Rose Hill, Manhattan

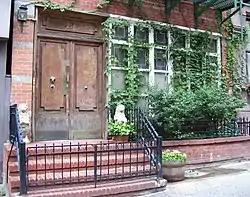
218 East 25th Street

According to a historical genealogical source, the first "Rose Hill" was the farm acquired from James DeLancey in November 1747 by the Hon. John Watts (1715–1789), who represented the city for many years in the Colonial Assembly. The farm contained over which lay on the East River between what were to become 21st and 30th streets and between the future Fourth Avenue and the water. Watts' residence in town was at 3 Broadway, facing Bowling Green.